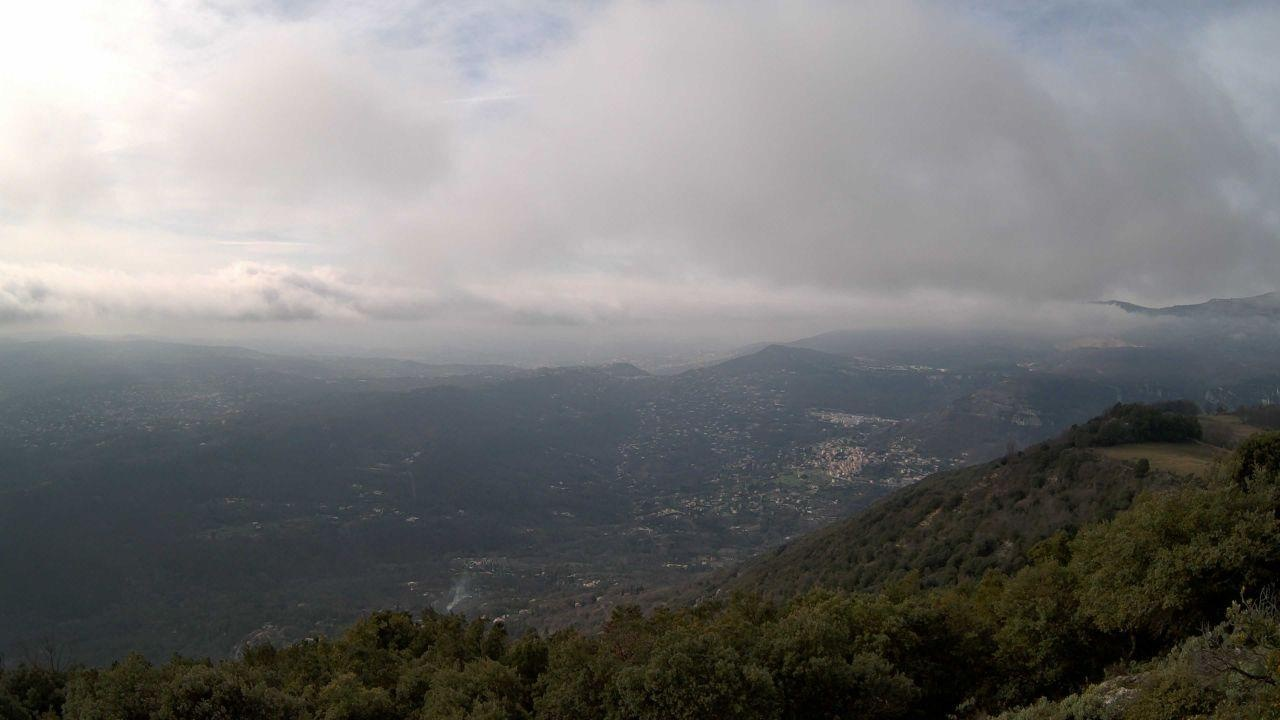
Fire: no
Smoke: yes